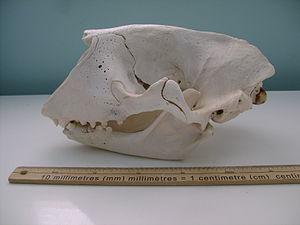
Crâne de phoque gris adulte exposé à la Station exploratoire du Saint-Laurent, à Rivière-du-Loup, au Québec
Le phoque gris est un mammifère carnivore, de la famille des phocidés. Halichoerus grypus est la seule espèce du genre Halichoerus.
Le phoque gris est un mammifère carnivore, de la famille des phocidés. Halichoerus grypus est la seule espèce du genre Halichoerus.